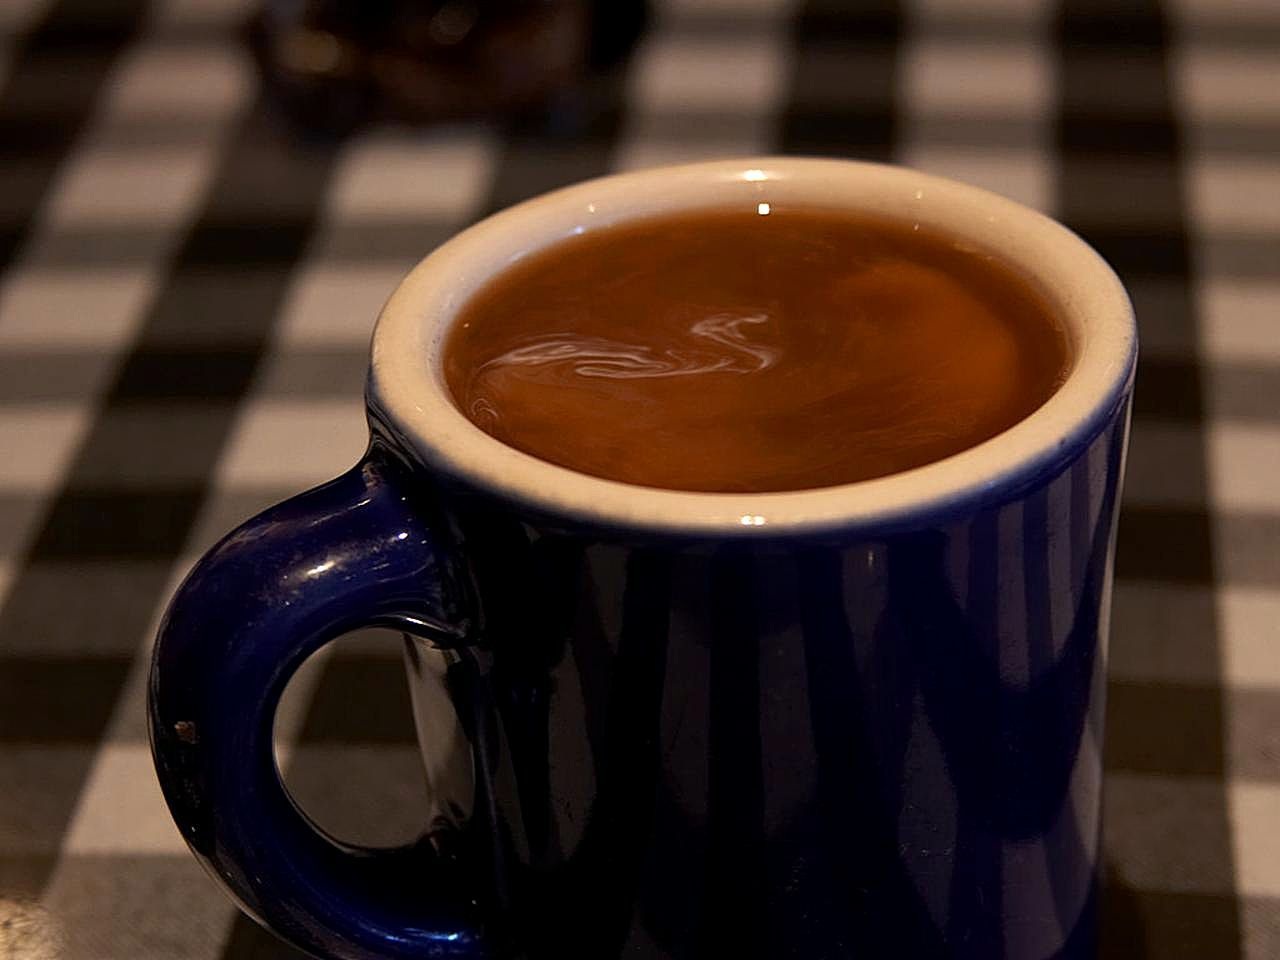
coffee, morning, cup, food, drink, espresso, coffee cup, caffeine, flat white, caff macchiato, coffee milk, ristretto, caff americano